PrairyErth

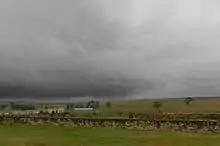
Storm cloud over Chase County

At the start of "PrairyErth", Least Heat-Moon writes that if a traveler was driving US 50 from Maryland to San Francisco, the place where "she will exclaim from behind her windshield that she has at last arrived in the American West" is in "Kansas in the Flint Hills in Chase County". It was there that the treelessness of the prairie would mean that the "world changes in a few miles from green to blue, from shadows to nearly unbroken sunlight, from intermittent breezes to a wind blowing steadily as if out of the lungs of the universe."